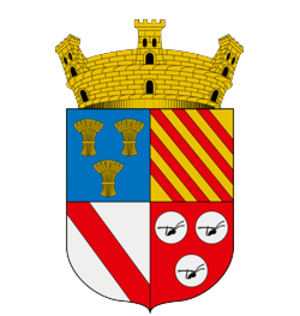
Auneau-Bleury-Saint-Symphorien est une commune nouvelle française créée le 1ᵉʳ janvier 2016, issue de la fusion des communes de Auneau et Bleury-Saint-Symphorien, situées dans le département d’Eure-et-Loir, en région Centre-Val-de-Loire.